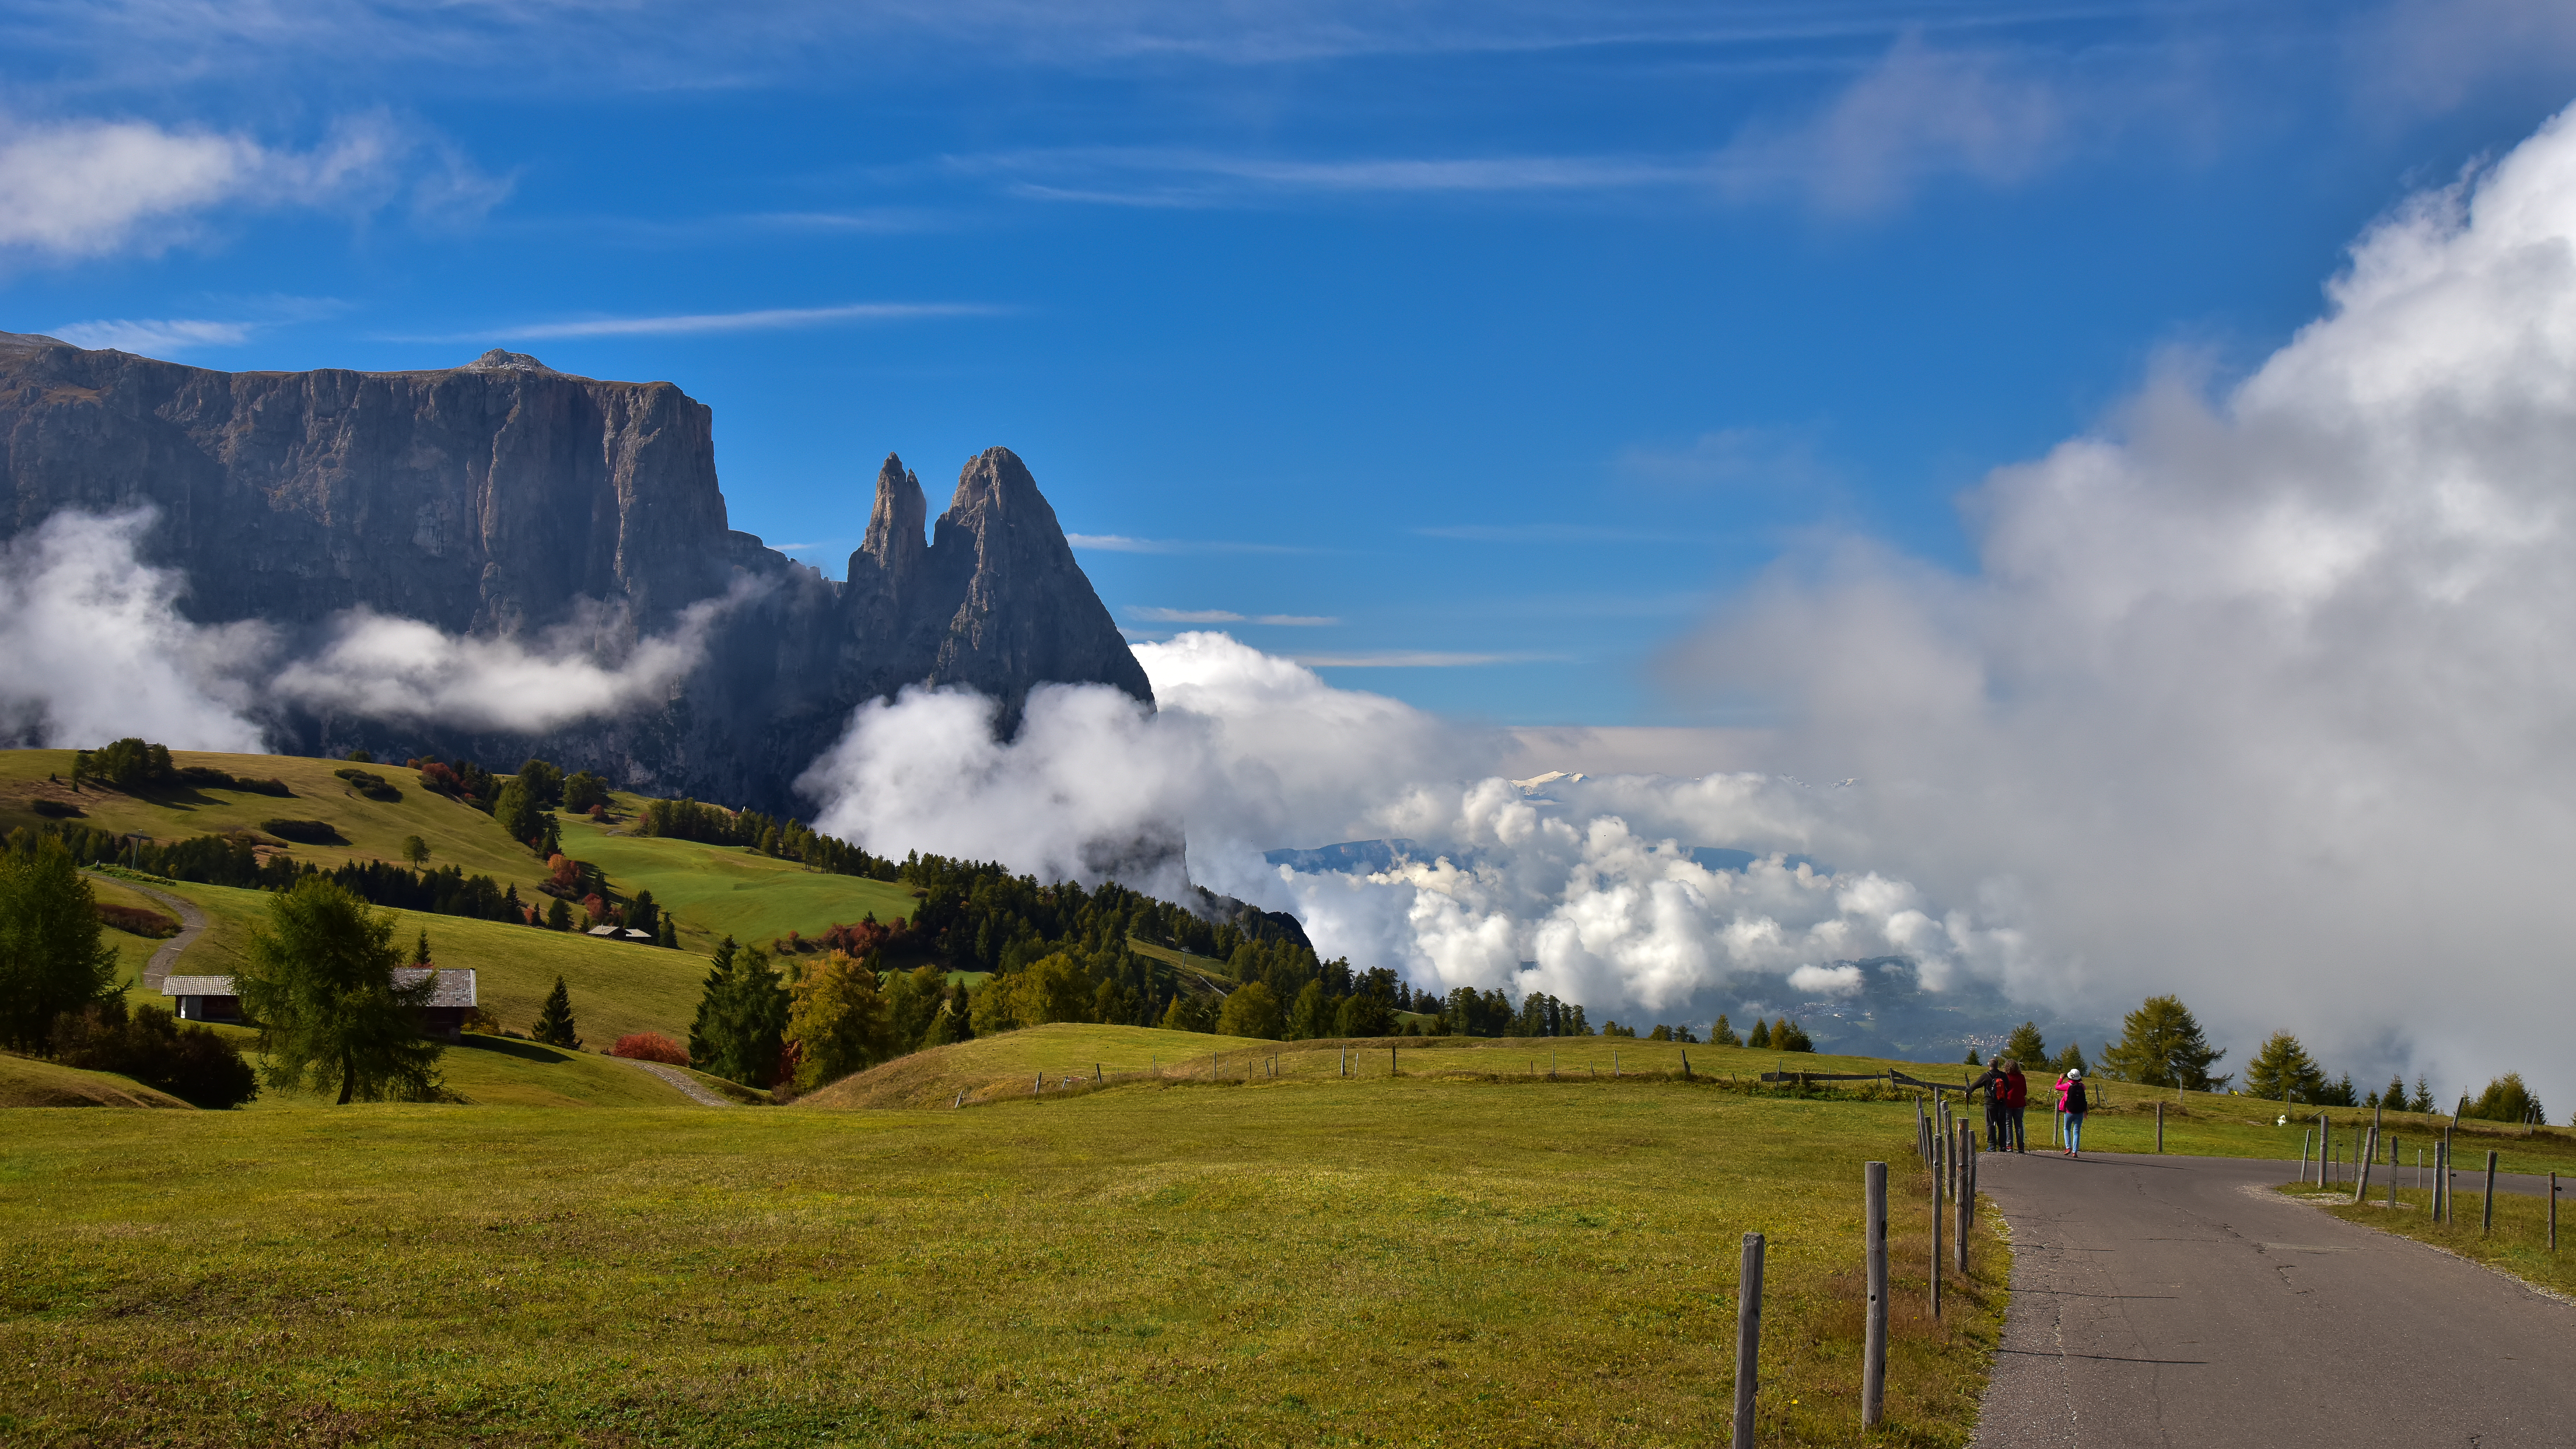
seiser alm, mountainous landforms, mountain, sky, cloud, nature, natural landscape, mountain range, highland, grassland, cumulus, pasture, daytime, alps, hill, hill station, wilderness, grass, mount scenery, landscape, ecoregion, plain, meadow, massif, ridge, rural area, fell, tree, meteorological phenomenon, valley, national park, terrain, plateau, summit, tourism